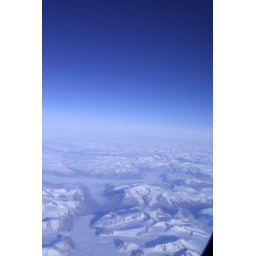
View from an airplane window over siberia or so